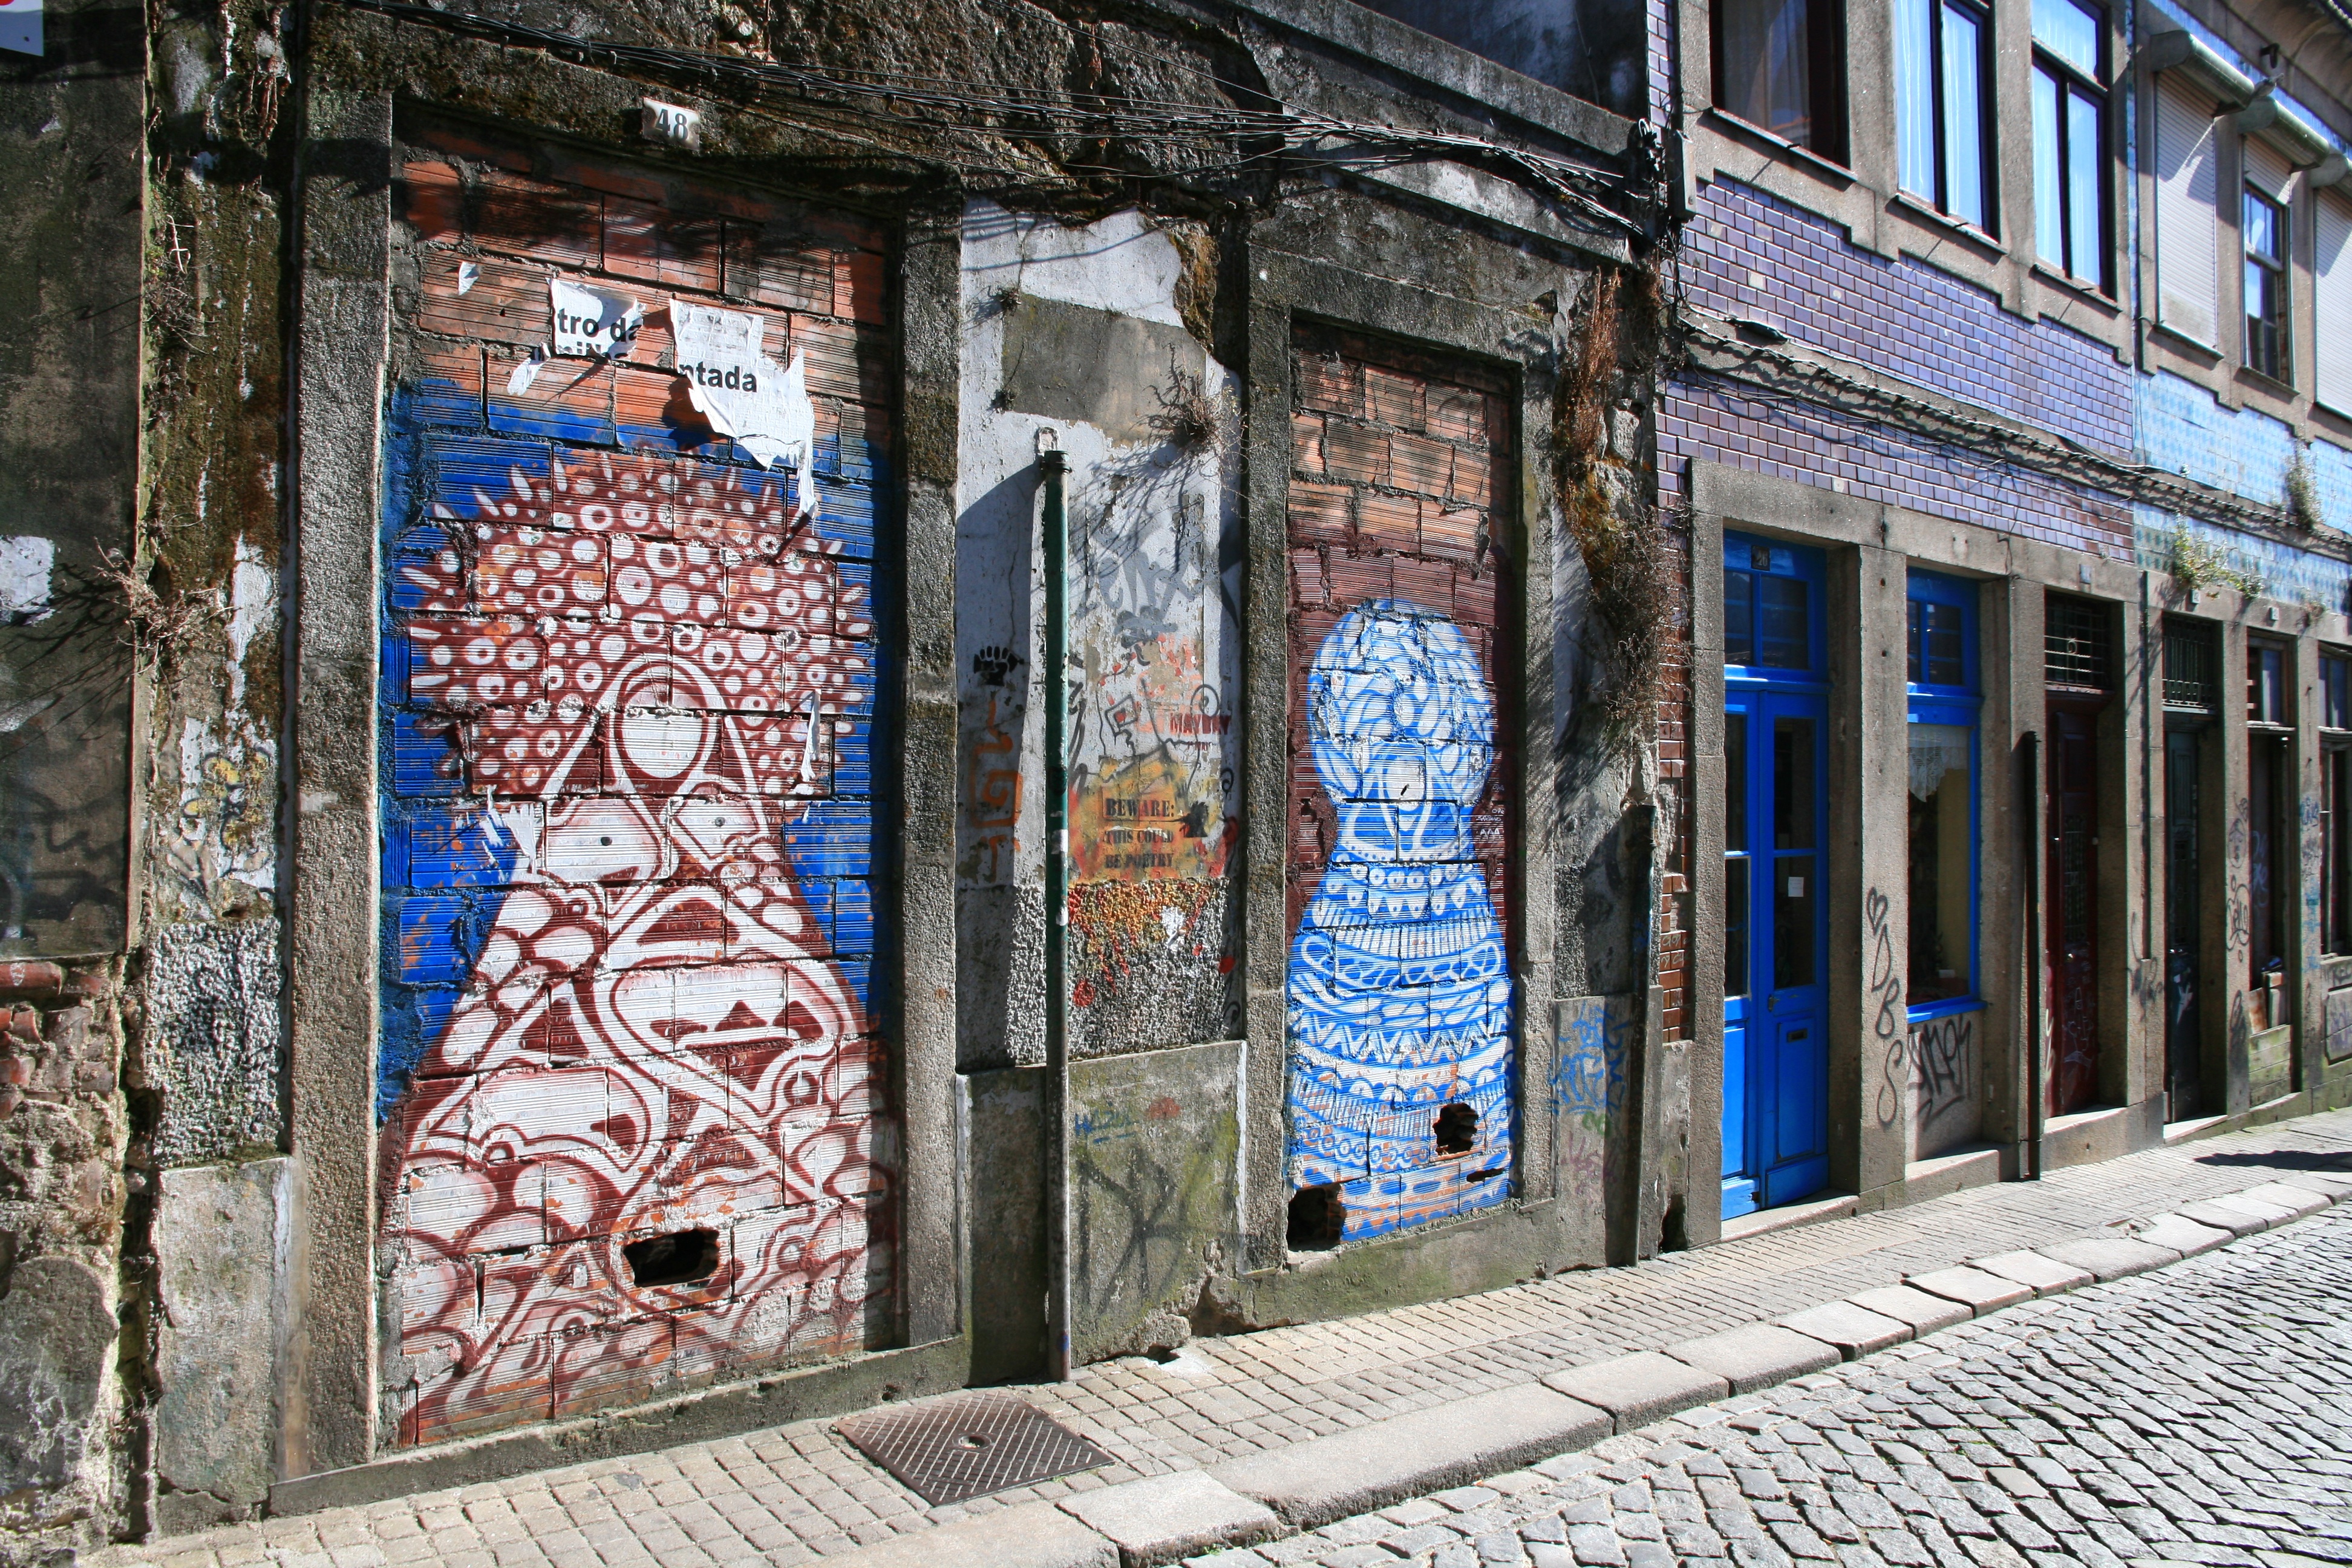
road, street, window, building, alley, wall, facade, door, street art, art, mural, portugal, neighbourhood